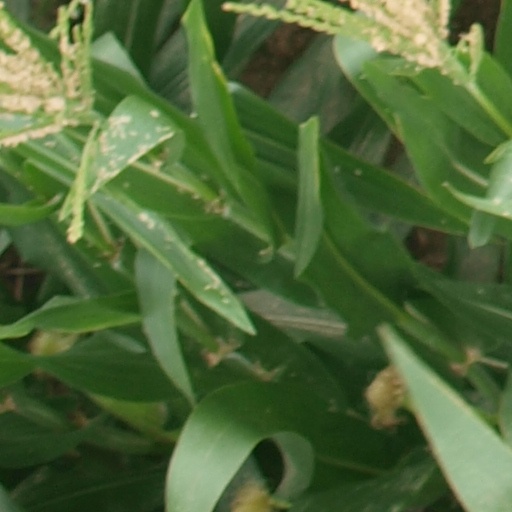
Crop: maize; corn